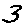
Label: 3